Hans von und zu Aufseß

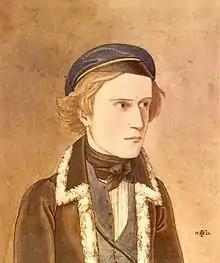
Von Aufseß as a student at Erlangen in 1822, by Friedrich Hoffstadt (1802–1846)

Hans Philipp Werner, Freiherr von und zu Aufseß (1801–1872) was a German baron, antiquarian and lead founder of the Germanisches Museum in Nuremberg.